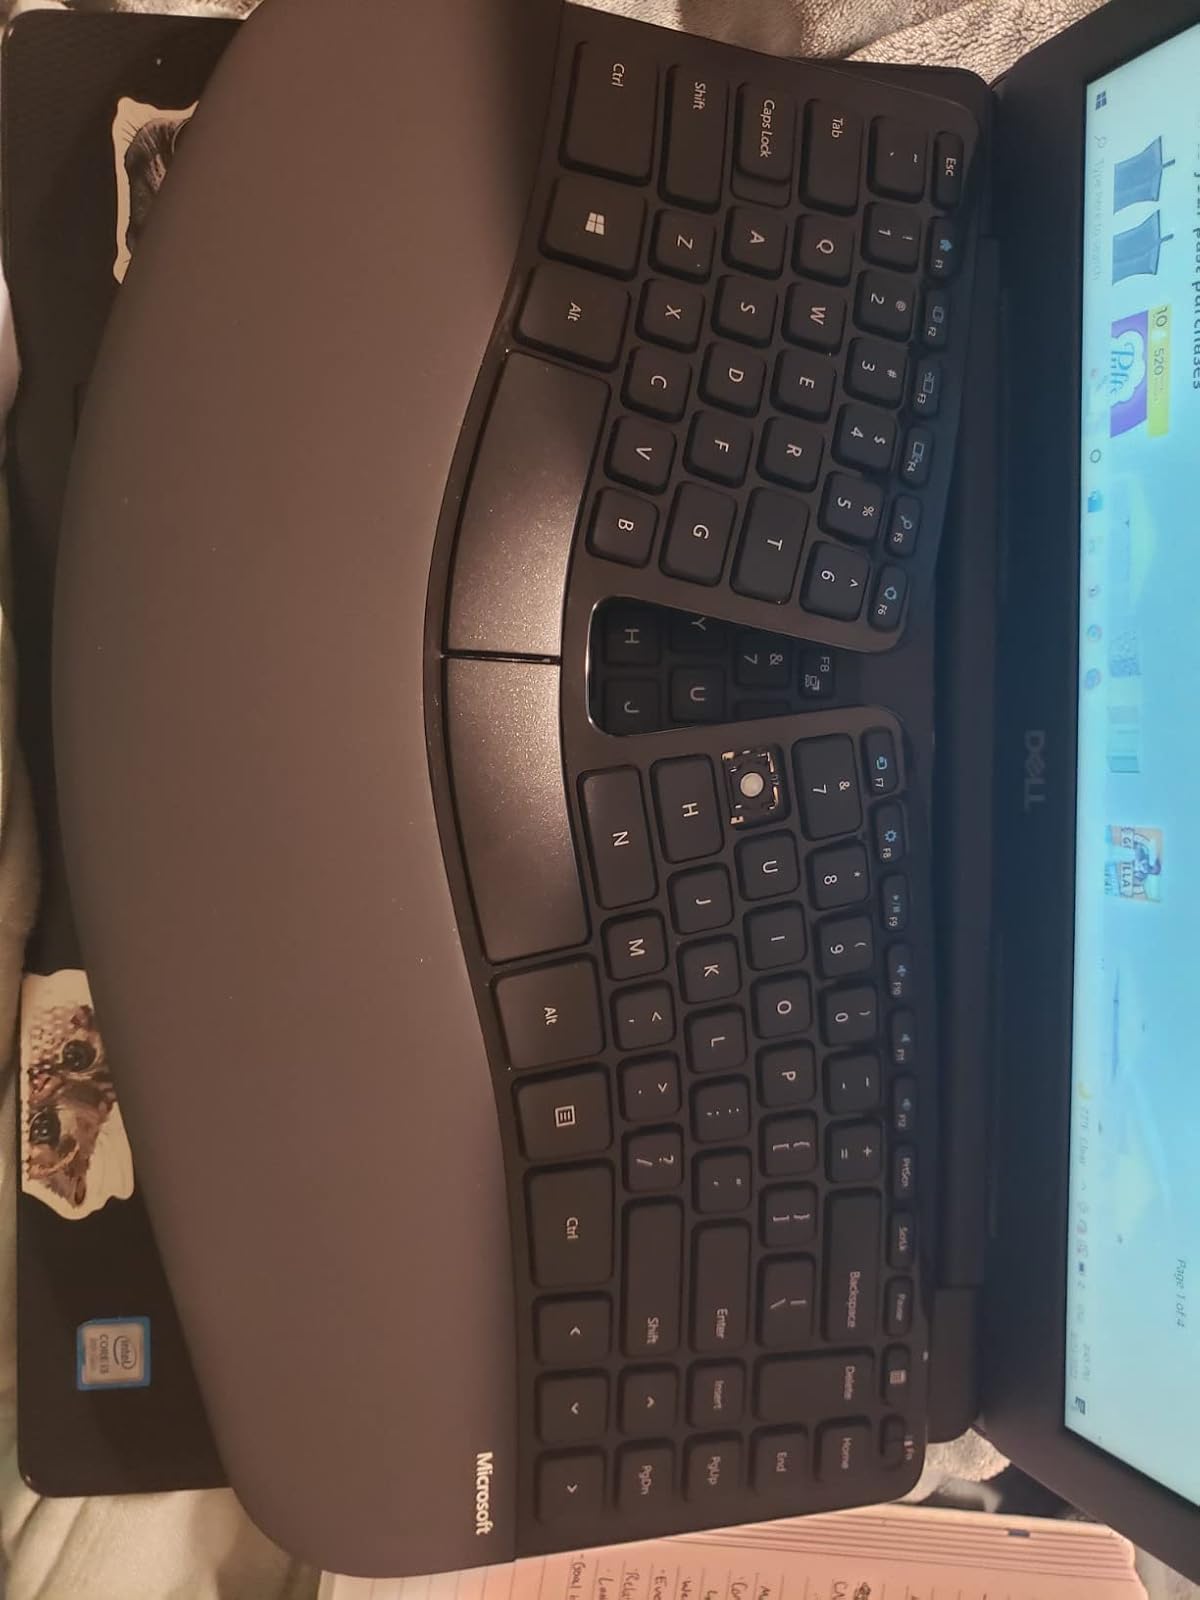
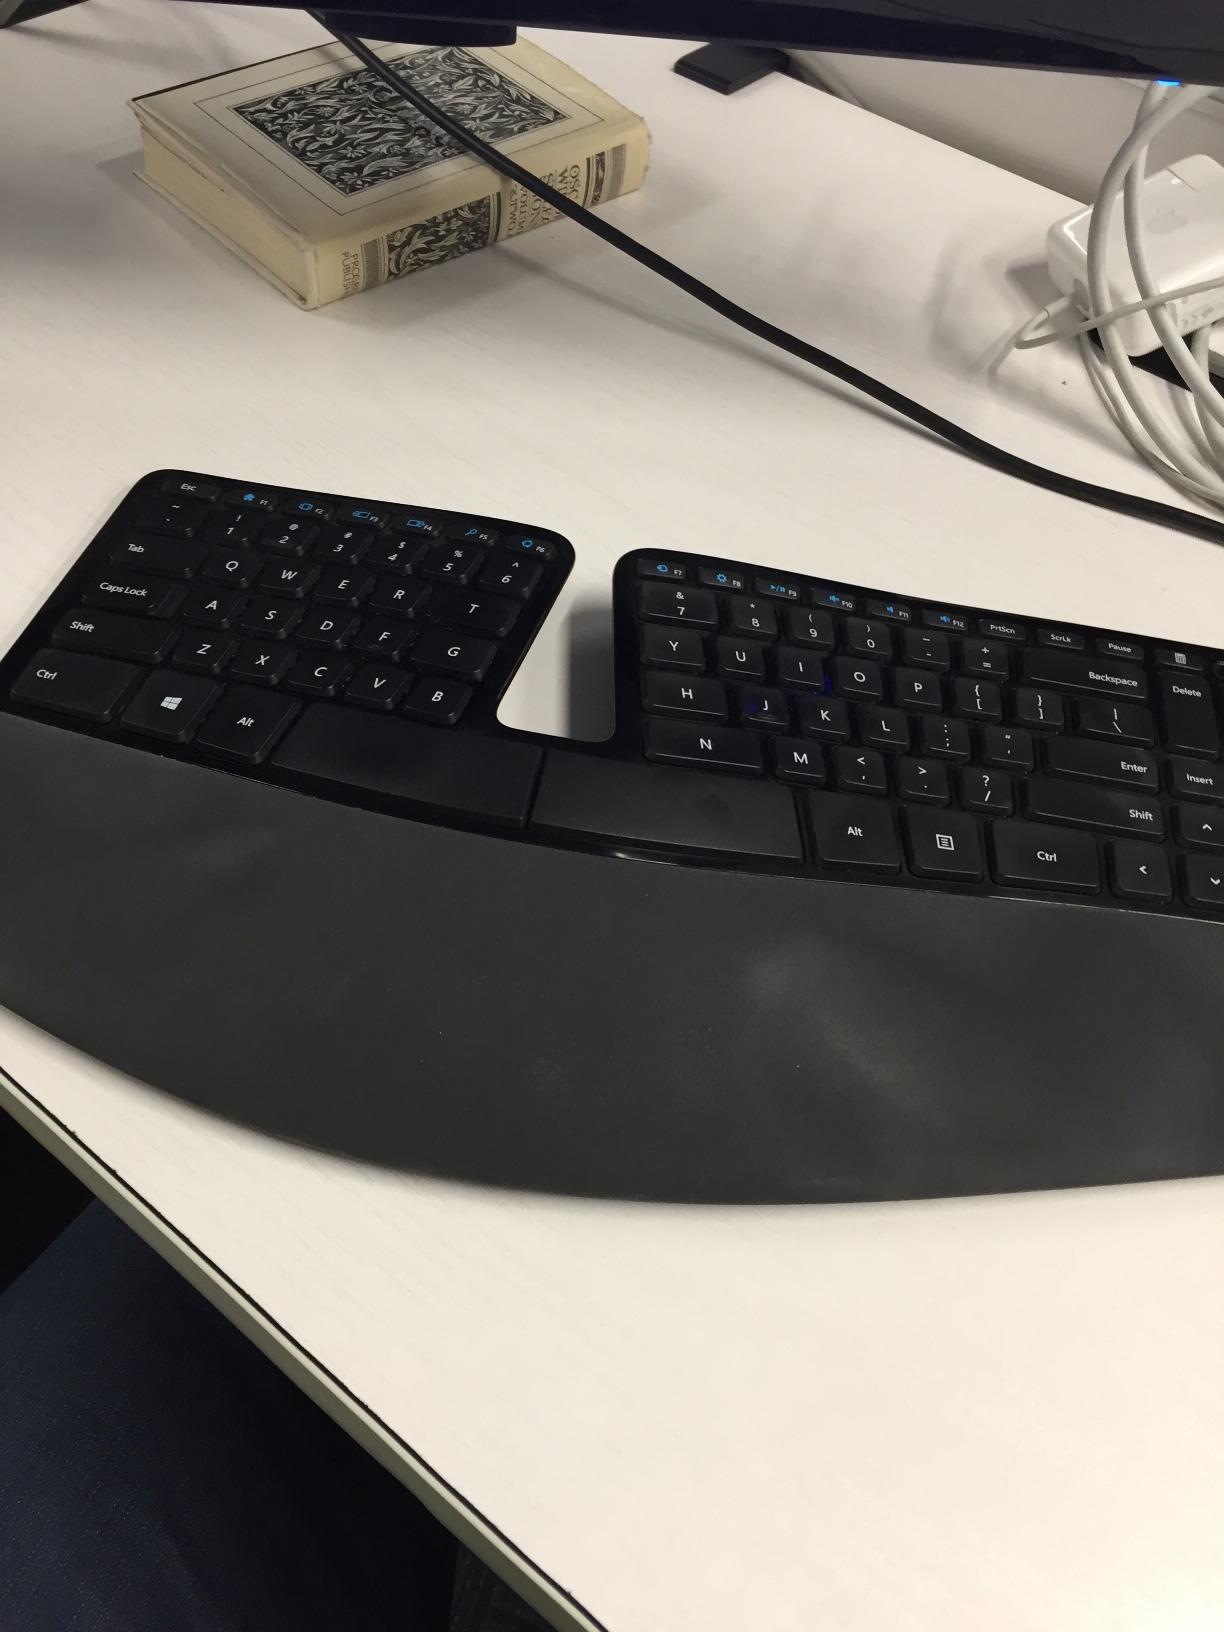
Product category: keyboard
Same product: yes